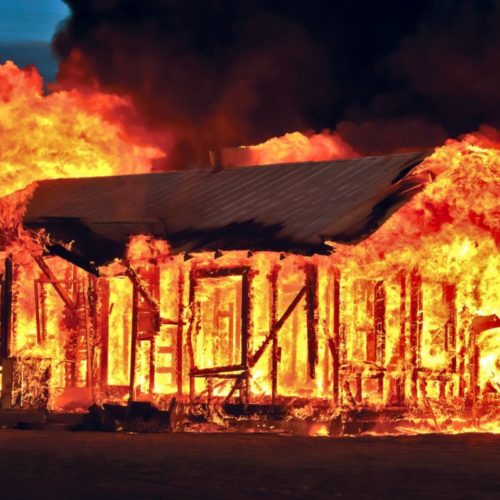
Label: urban_fire